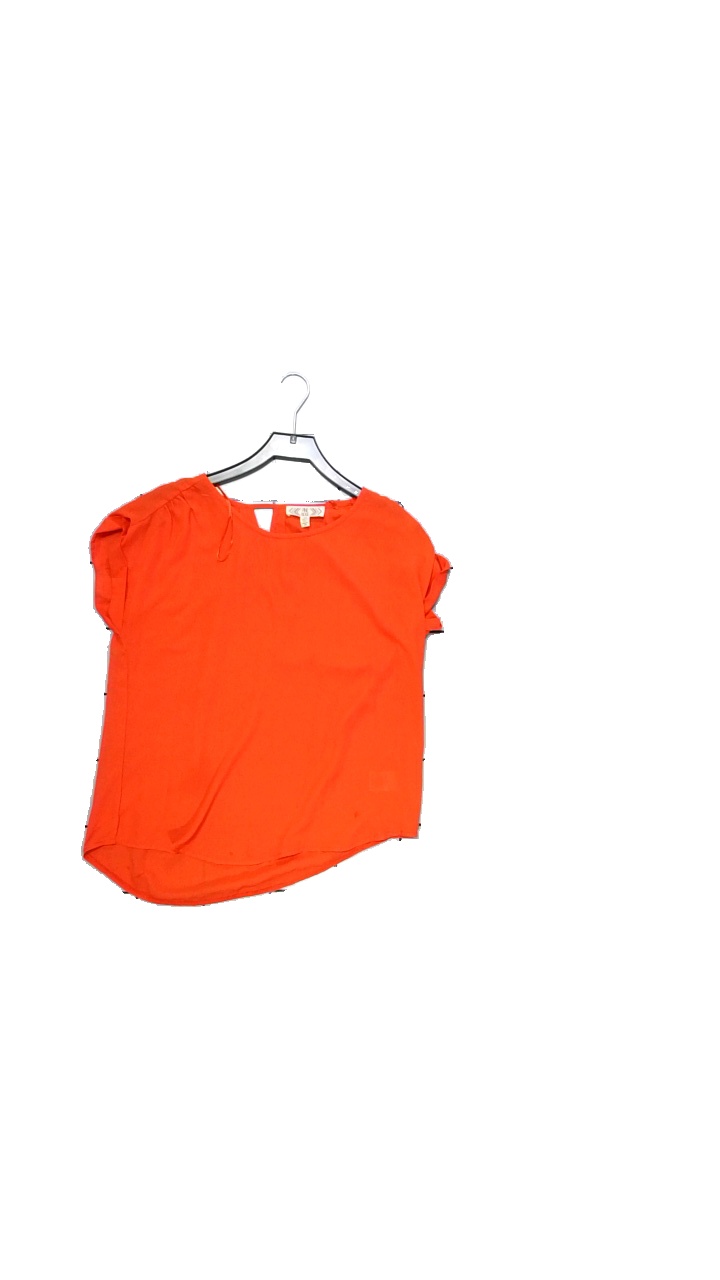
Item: Top (Ladies)
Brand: Pink Rose
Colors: Red
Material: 100% polyester
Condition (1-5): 5
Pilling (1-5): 5
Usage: Reuse
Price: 50-100